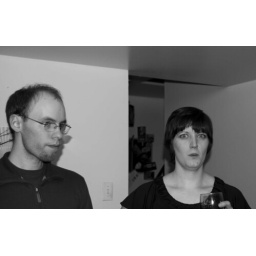
I felt bad putting this one in black and white, Steph's eyes were incredibly (and beautifully) sky blue.